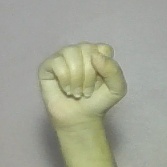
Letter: saad